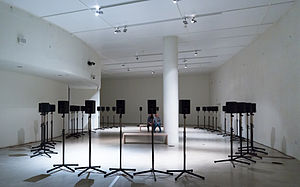
Spem in alium
Lydinstallation ARoS i forbindelse med udstillingen JANET CARDIFF OG  GEORGE BURES MILLER - SOMETHING STRANGE THIS WAY, hvor Janet Cardiffs  lydværk The Forty Part Motet  fra 2001, en korsatsen  "Spem in alium" af Thomas Tallis. Der er 40 højttalere i 8 grupper a 5 højttaler svarende til antallet af kor og korstemmer.
Lydinstallation ARoS i forbindelse med udstillingen JANET CARDIFF OG GEORGE BURES MILLER - SOMETHING STRANGE THIS WAY, hvor Janet Cardiffs lydværk The Forty Part Motet (2001), en nyfortolkning af en korsats fra 1573 med titlen ""SPEM in Alium"" af Thomas Tallis"
Thomas Tallis' Spem in alium er en motet fra 1573, et korværk for 40 stemmer fordelt i otte kor. Det vides ikke til hvilken lejlighed dette værk er komponeret, men der har været gættet på Dronning Elizabeths 40-årsdag i 1573.